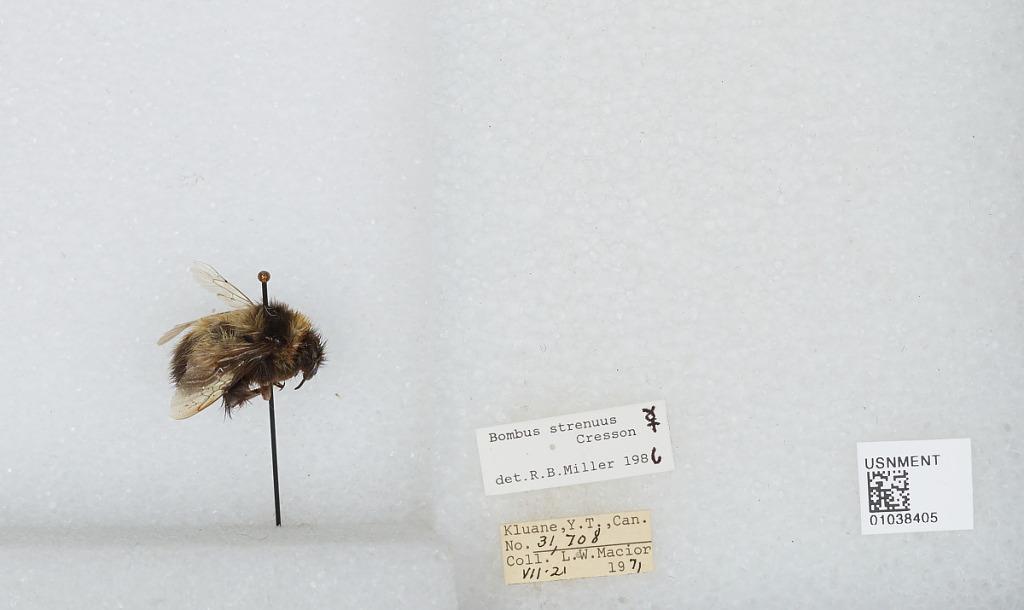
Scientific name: Bombus (Alpinobombus) neoboreus Sladen
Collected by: L. Macior
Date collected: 1971-7-21
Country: Canada
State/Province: Yukon Territory
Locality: Kluane
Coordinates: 60.75, -139.5
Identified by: Miller, R. B.